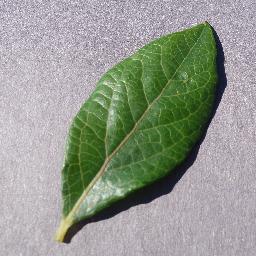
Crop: blueberry
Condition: healthy